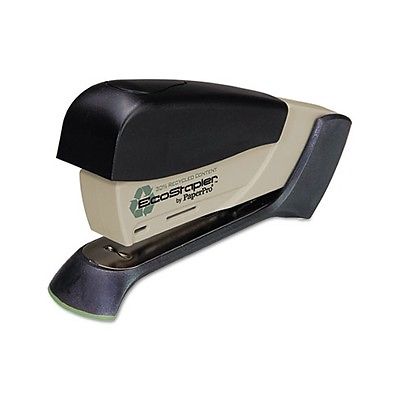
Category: stapler